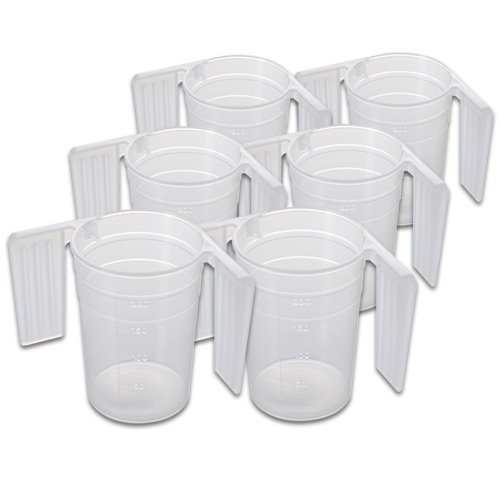
Label: plastic